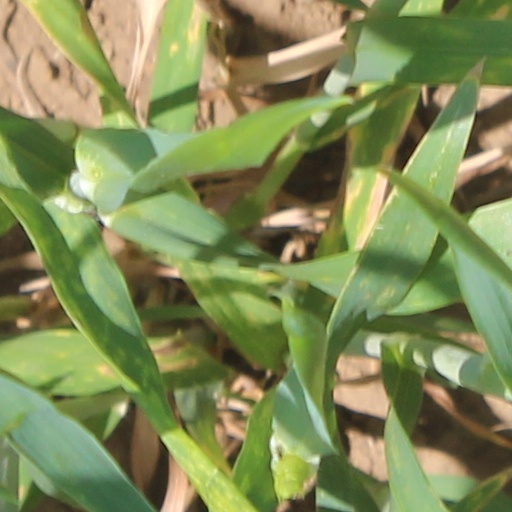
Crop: wheat